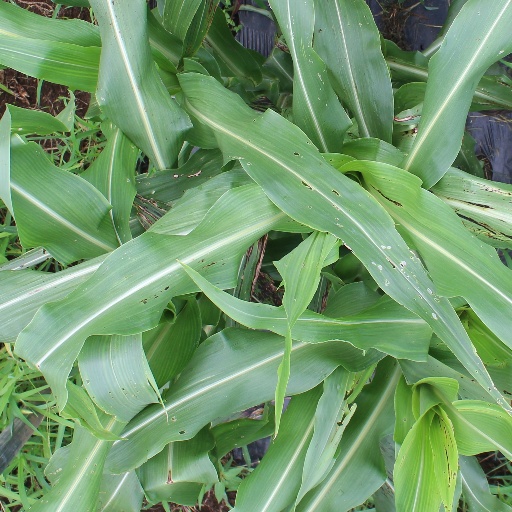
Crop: sorghum